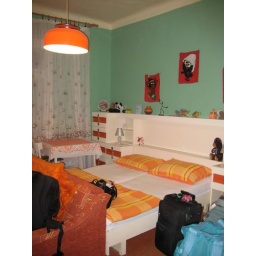
Our room in the private home in Opatija -- probably belongs to the little boy we saw in the kitchen. Sorry, little guy.